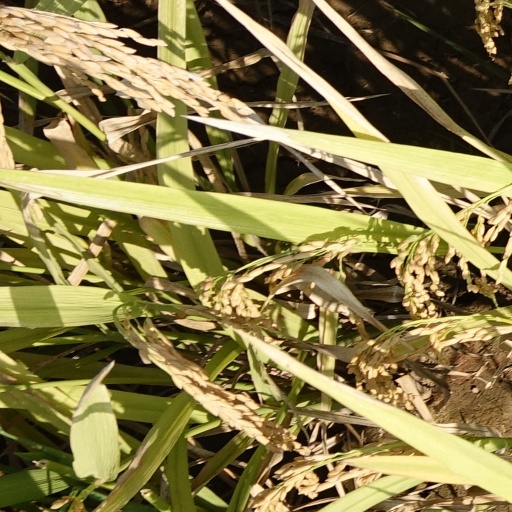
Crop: rice